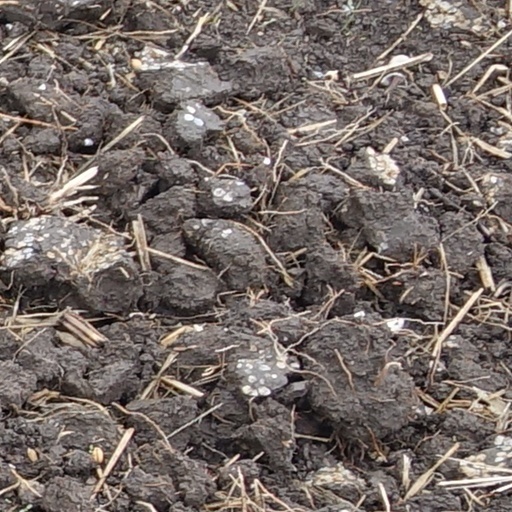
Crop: wheat